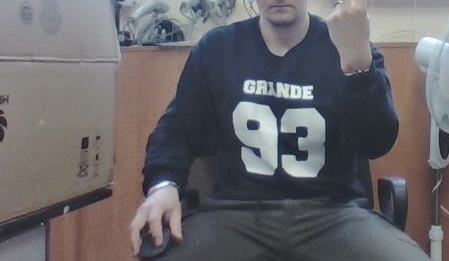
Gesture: no_gesture